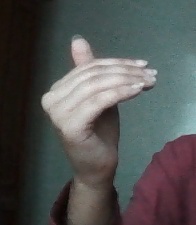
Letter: khaa